Kōichirō Matsuura

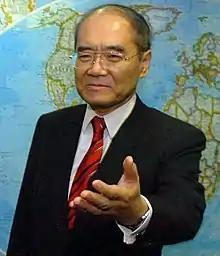
Matsuura in 2007

is a Japanese diplomat. He is the former Director-General of UNESCO. He was first elected in 1999 to a six-year term and reelected on 12 October 2005 for four years, following a reform instituted by the 29th session of the General Conference. In November 2009, he was replaced by Irina Bokova.